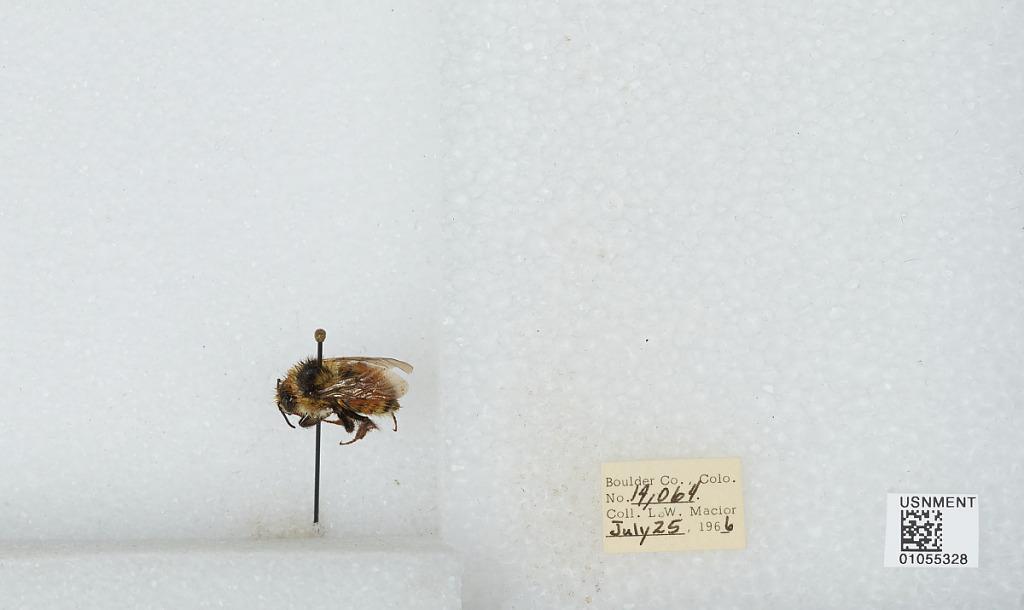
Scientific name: Bombus (Pyrobombus) bifarius Cresson
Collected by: L. Macior
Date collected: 1966-7-25
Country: United States
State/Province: Colorado
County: Boulder
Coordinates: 40.0017, -105.308